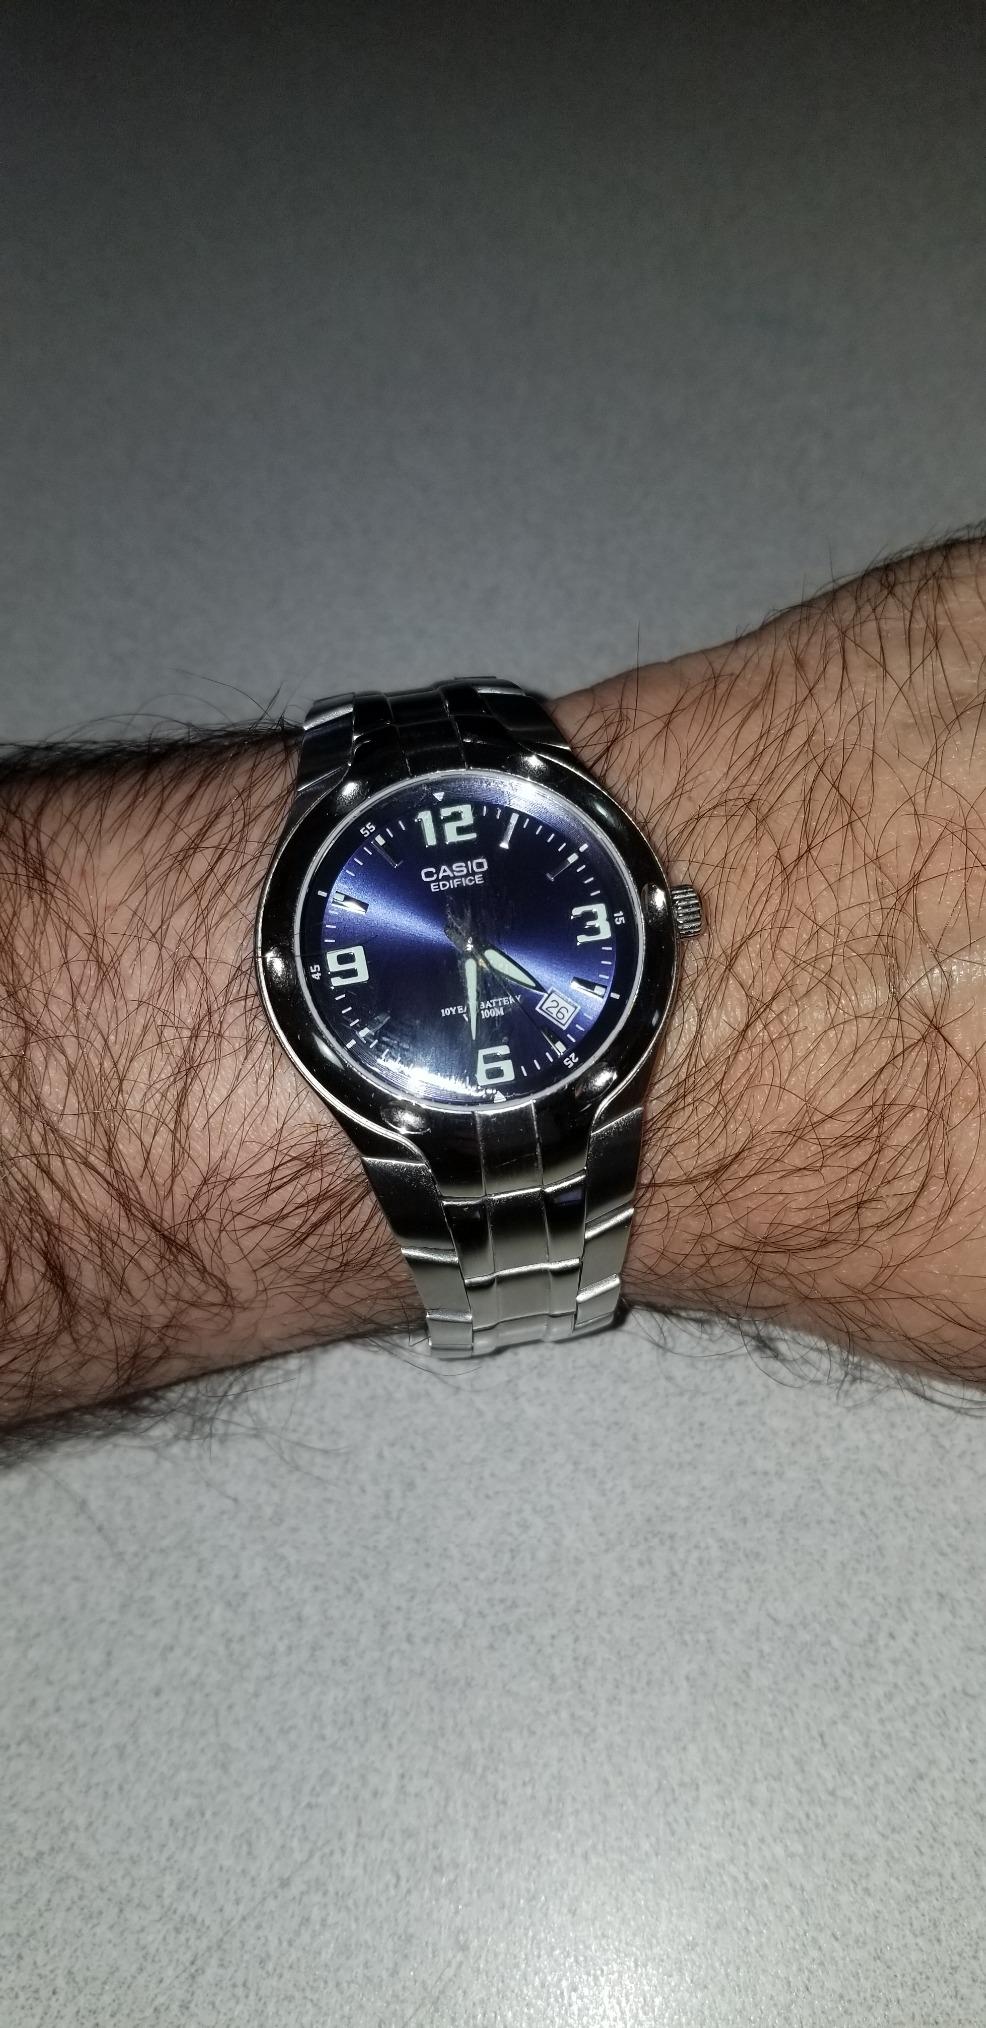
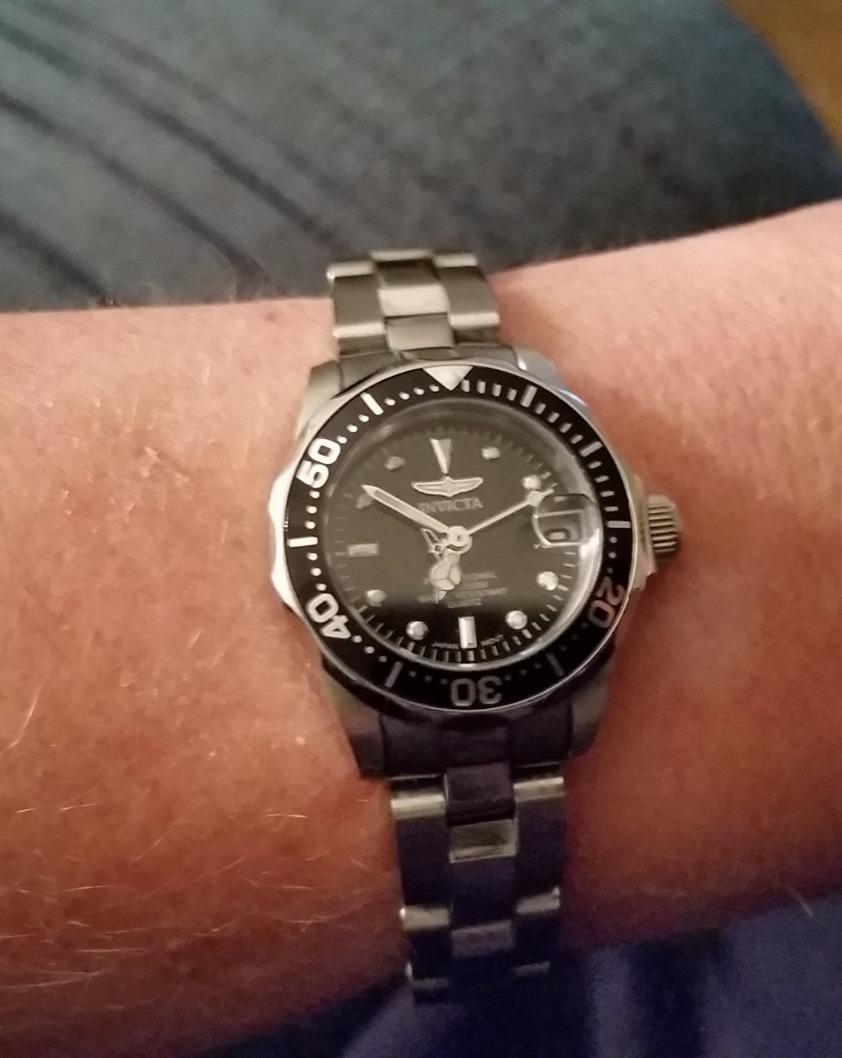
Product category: accessories_watch
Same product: no